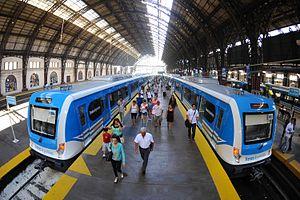
La ligne Mitre est une importante ligne ferroviaire de banlieue à Buenos Aires, la capitale de l'Argentine. Elle dessert une importante partie des localités de banlieue du Nord de la ville.